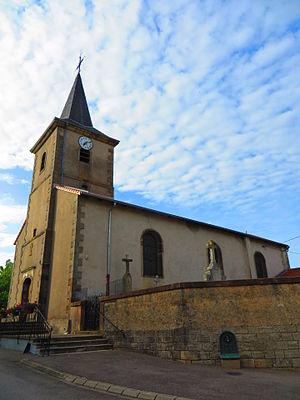
Ommeray eglise
Ommeray est une commune française située dans le département de la Moselle en région Grand Est.